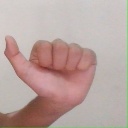
अक्षर: त